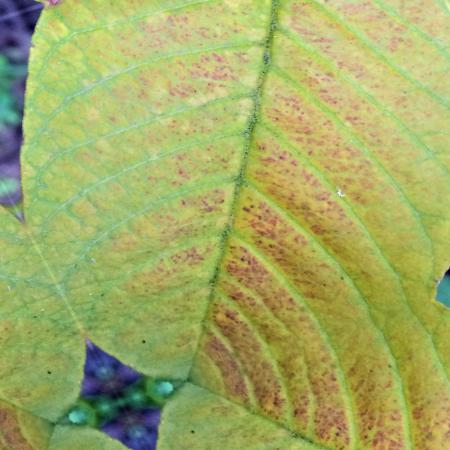
Label: Red rust